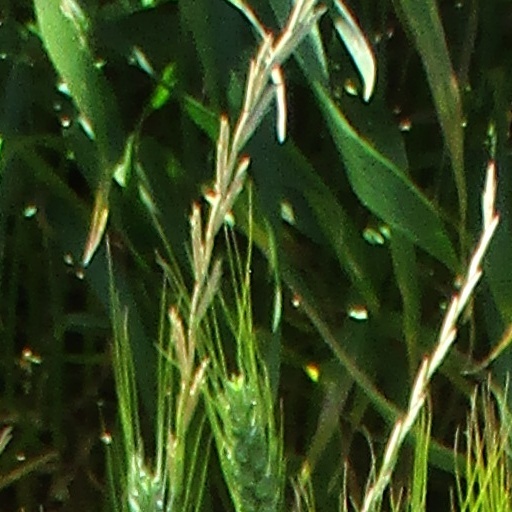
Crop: wheat